Romania at the 2016 Summer Paralympics

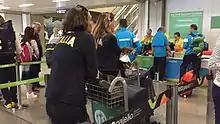
Romanian athletes awaiting accreditation for the Rio Games.

Romania has qualified 2 athletes for 2016 Summer Paralympics. Florentina Hrişcu is the first female athlete to qualify for Romania in athletics at the Paralympic Games.